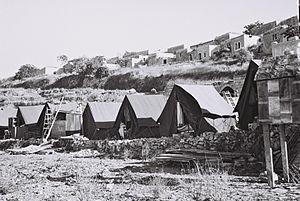
Suhmata était un village de Palestine mandataire, situé à 25 km au nord-est d’Acre. Il a été dépeuplé par la brigade Golani pendant la guerre israélo-arabe de 1948.